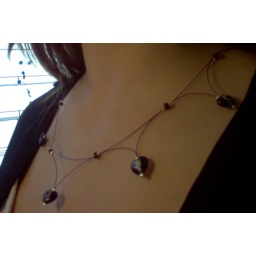
Purple + white glass beads on purple tiger tail wire necklace made by Ellie